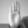
ASL letter: B